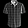
Label: Shirt